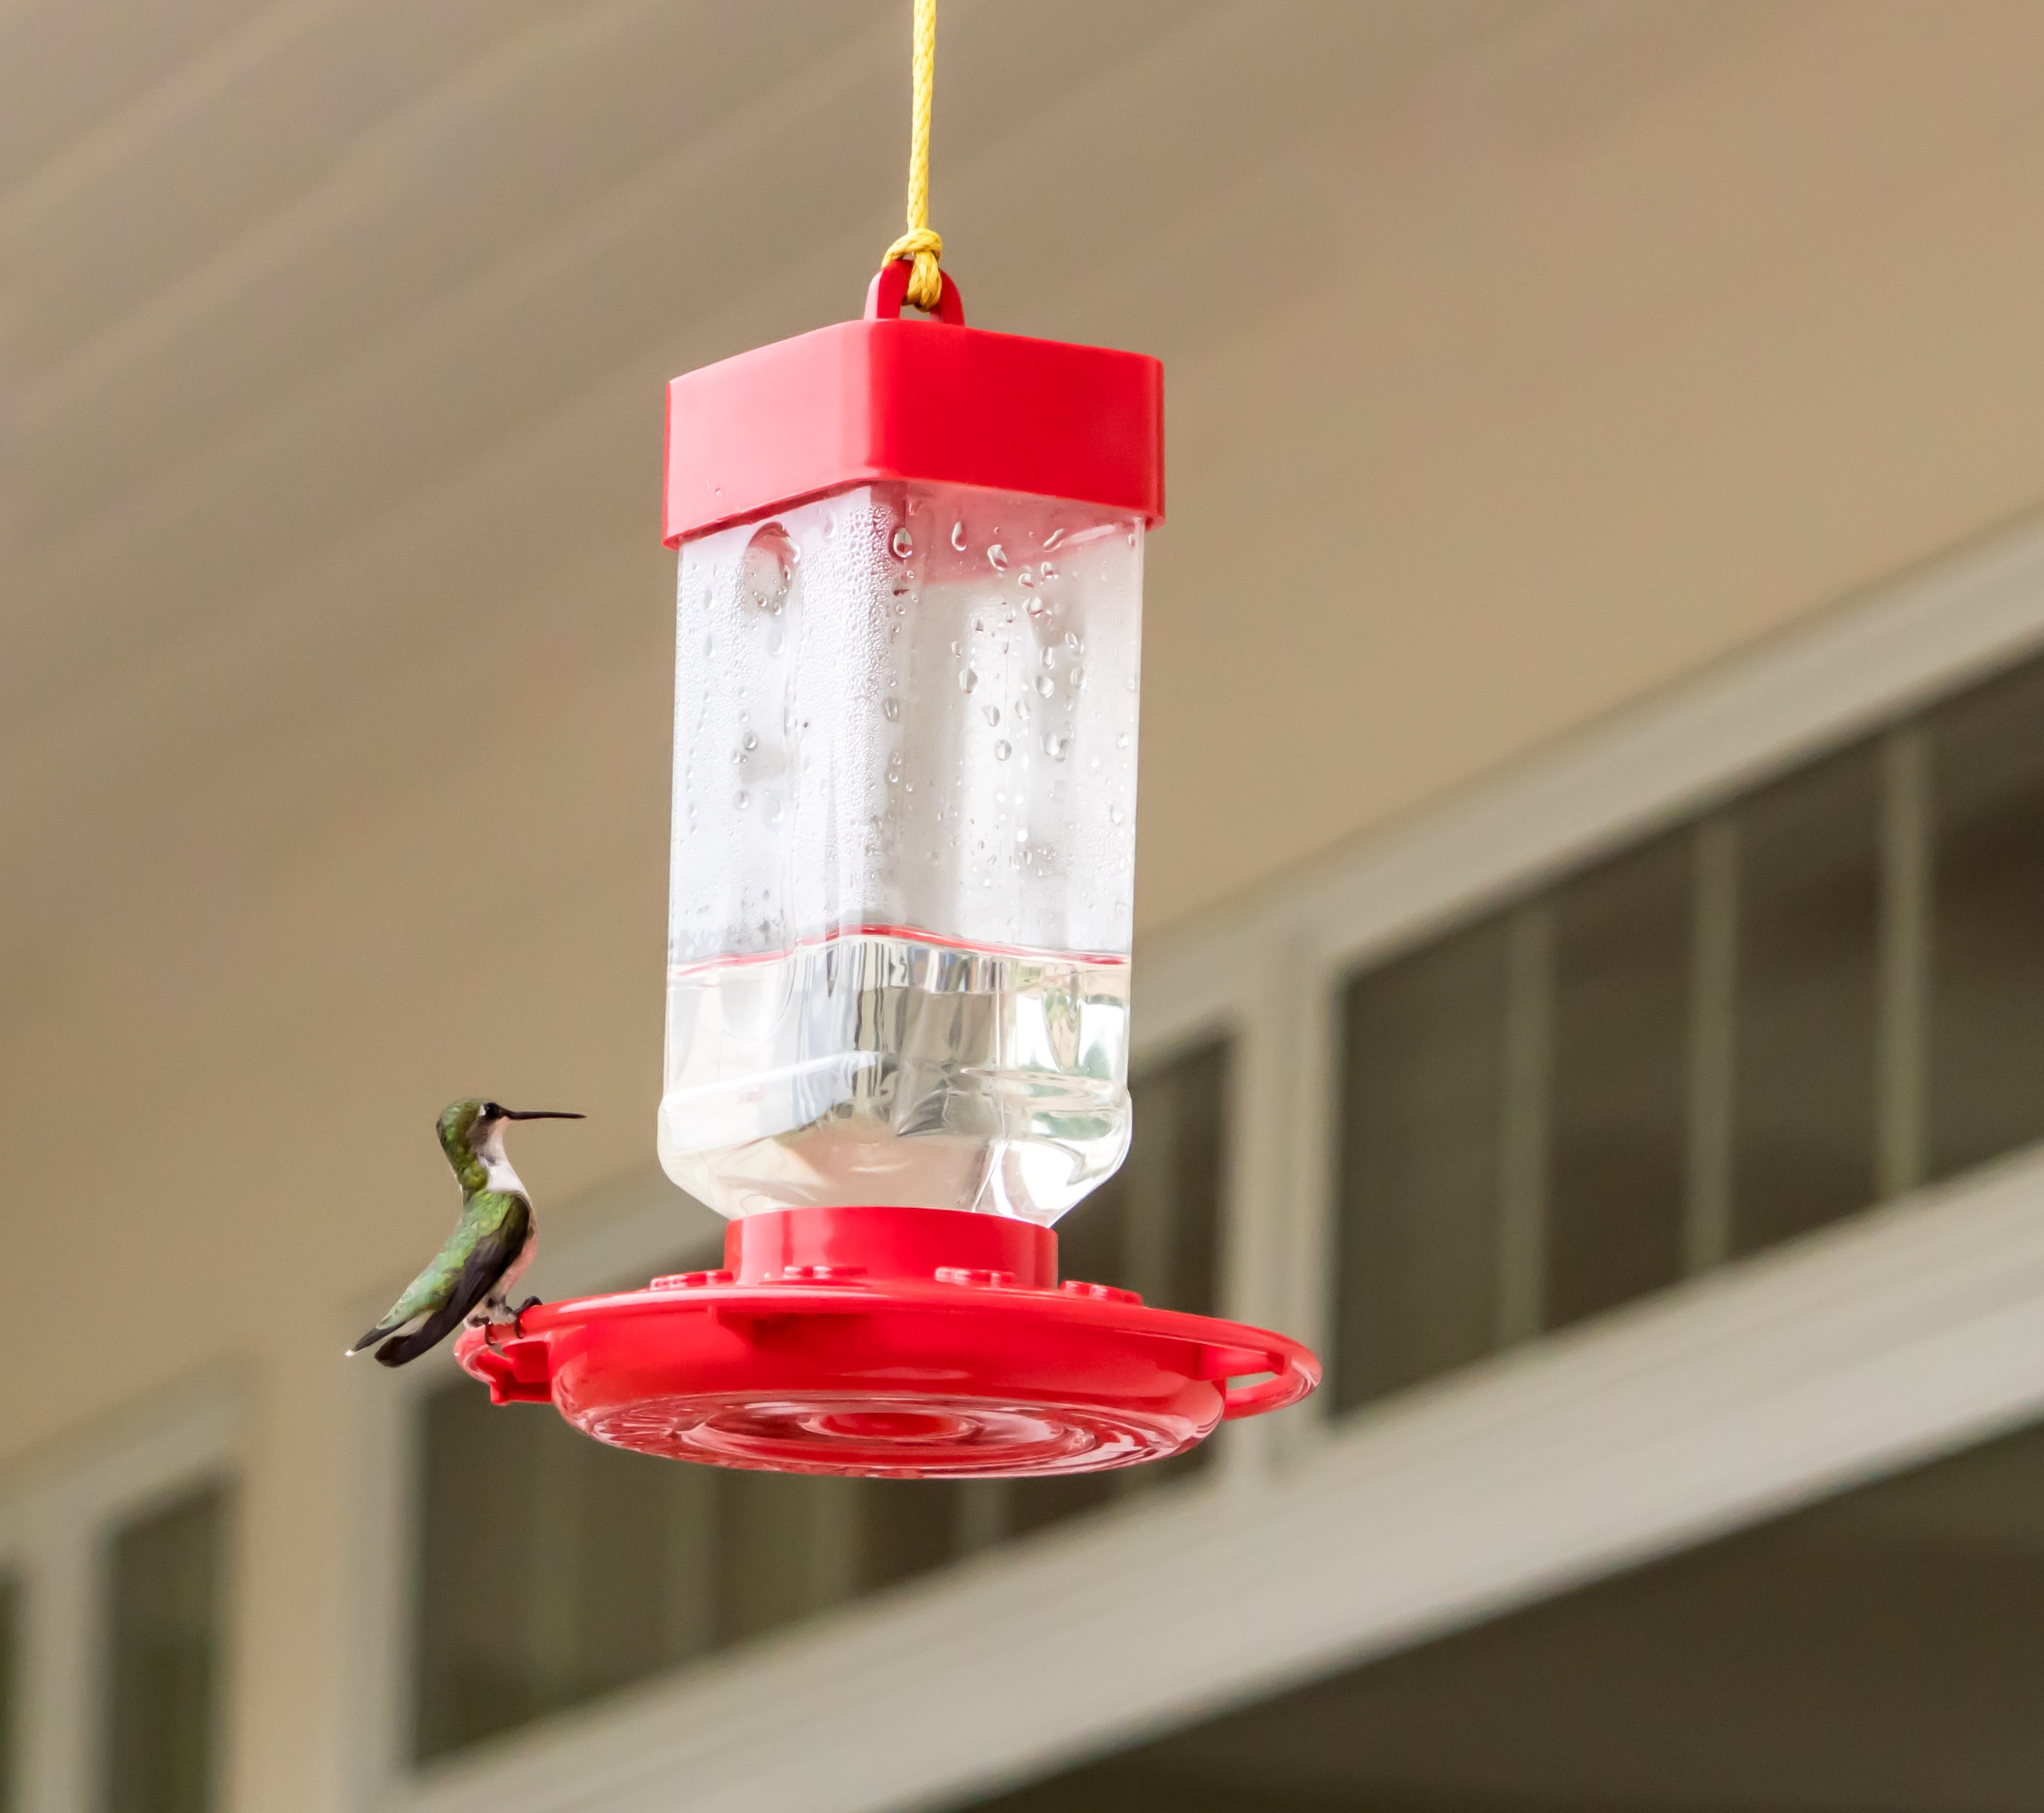
nature, wing, fly, wildlife, wild, green, red, sitting, small, hummingbird, colorful, lighting, outdoors, feeding, light fixture, feeder